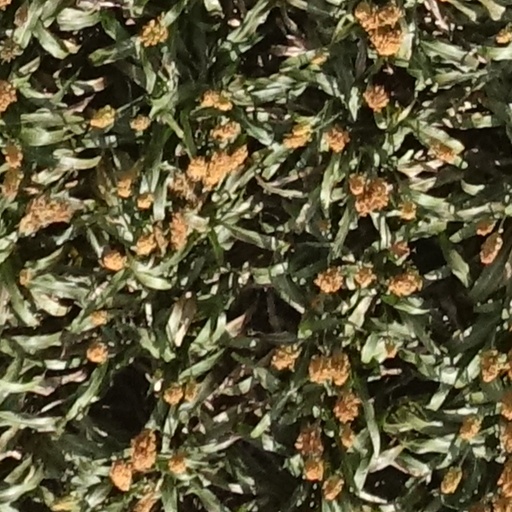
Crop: sorghum